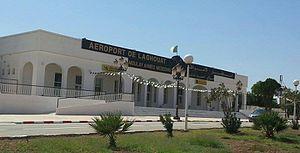
Aéroport de Laghouat
Laghouat, est une commune et une ville d'Algérie, chef-lieu de la wilaya du même nom.